Áras an Uachtaráin

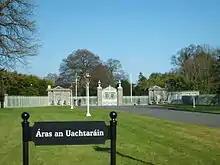
The main gate to Áras an Uachtaráin is located adjacent to the Phoenix Monument, at the centre of the park

Various visiting British monarchs stayed at the Viceregal Lodge while Ireland was part of the United Kingdom, notably Queen Victoria and King George V. American presidents hosted there include John F. Kennedy, Richard Nixon, Ronald Reagan, Bill Clinton, Barack Obama, and Joe Biden. Former Secretary of State Hillary Clinton has also visited. Other famous visitors to Áras an Uachtaráin have been Nelson Mandela, Aung San Suu Kyi, Prince Rainier III and Princess Grace of Monaco; King Baudouin of Belgium; King Juan Carlos I and Queen Sofía of Spain; Pope John Paul II; Prince Charles and Prince Philip, Duke of Edinburgh; Indian prime-ministers Jawaharlal Nehru and Narendra Modi; and Pope Francis.